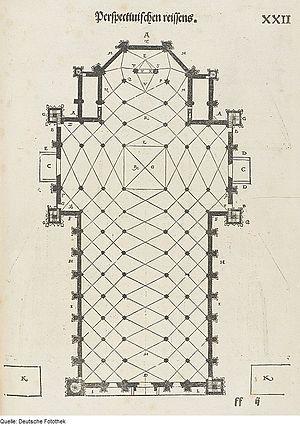
La Basilica Cattedrale Metropolitana della Natività della Beata Vergine Maria est située sur la piazza del Duomo, à Milan, en Italie. Dédiée à la Nativité de Marie, elle est le siège de l'archevêque de Milan. La cathédrale a pris près de six siècles à être achevée.